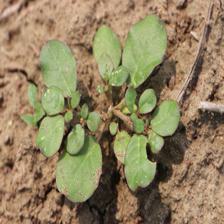
Label: BroadLeafWeed